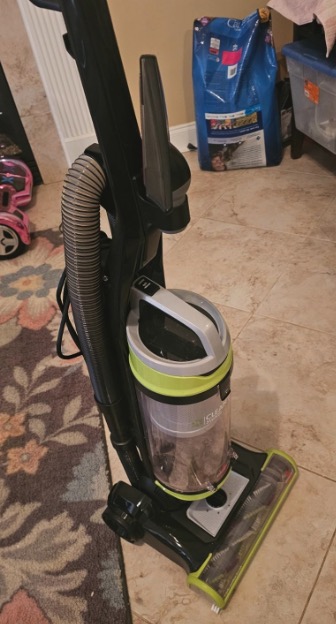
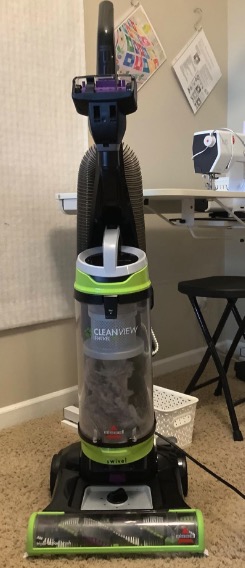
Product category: items_vacuum
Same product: yes